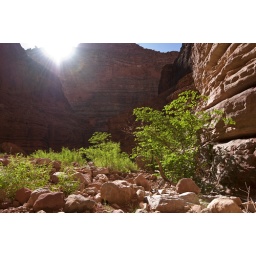
The sun rises over the tops of the rock formations in a side canyon in the Grand Canyon